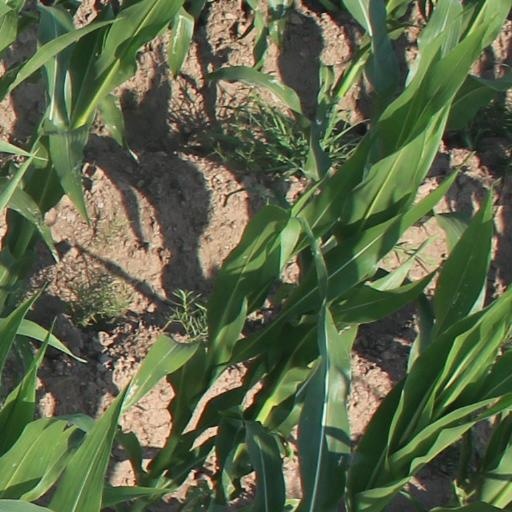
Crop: maize; corn